Darby's Rangers

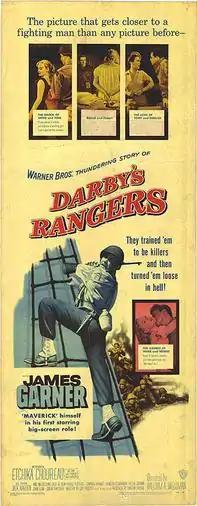
Original film poster

Darby's Rangers (released in the UK as The Young Invaders) is a 1958 American war film starring James Garner as William Orlando Darby, who organizes and leads the first units of United States Army Rangers during World War II. Directed by William Wellman, the picture was shot by Warner Brothers Studios in black and white, to match wartime stock footage included in the production. It was inspired by the 1945 book "Darby's Rangers: An Illustrated Portrayal of the Original Rangers", by Major James J. Altieri, himself a veteran of Darby's force.